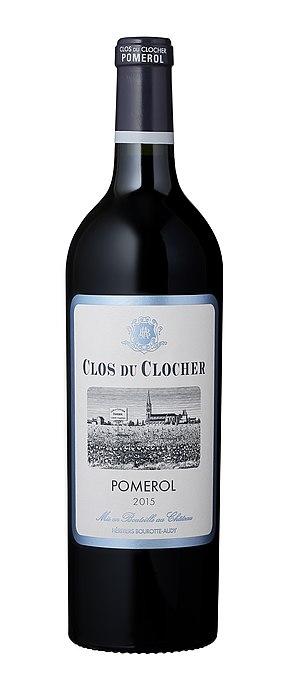
Clos du Clocher 2015
Le Clos du Clocher est un vin rouge français de l’appellation d’origine contrôlée Pomerol, dans la région viticole de Bordeaux.